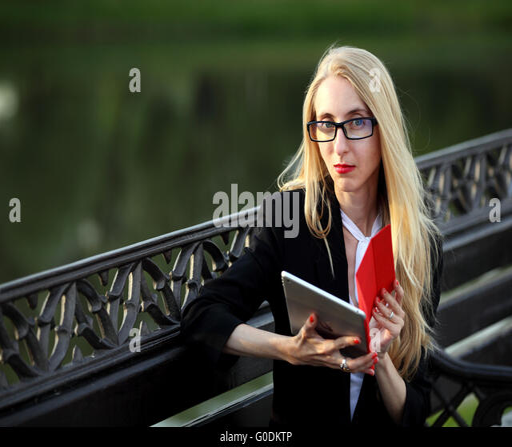
young business woman on a bench